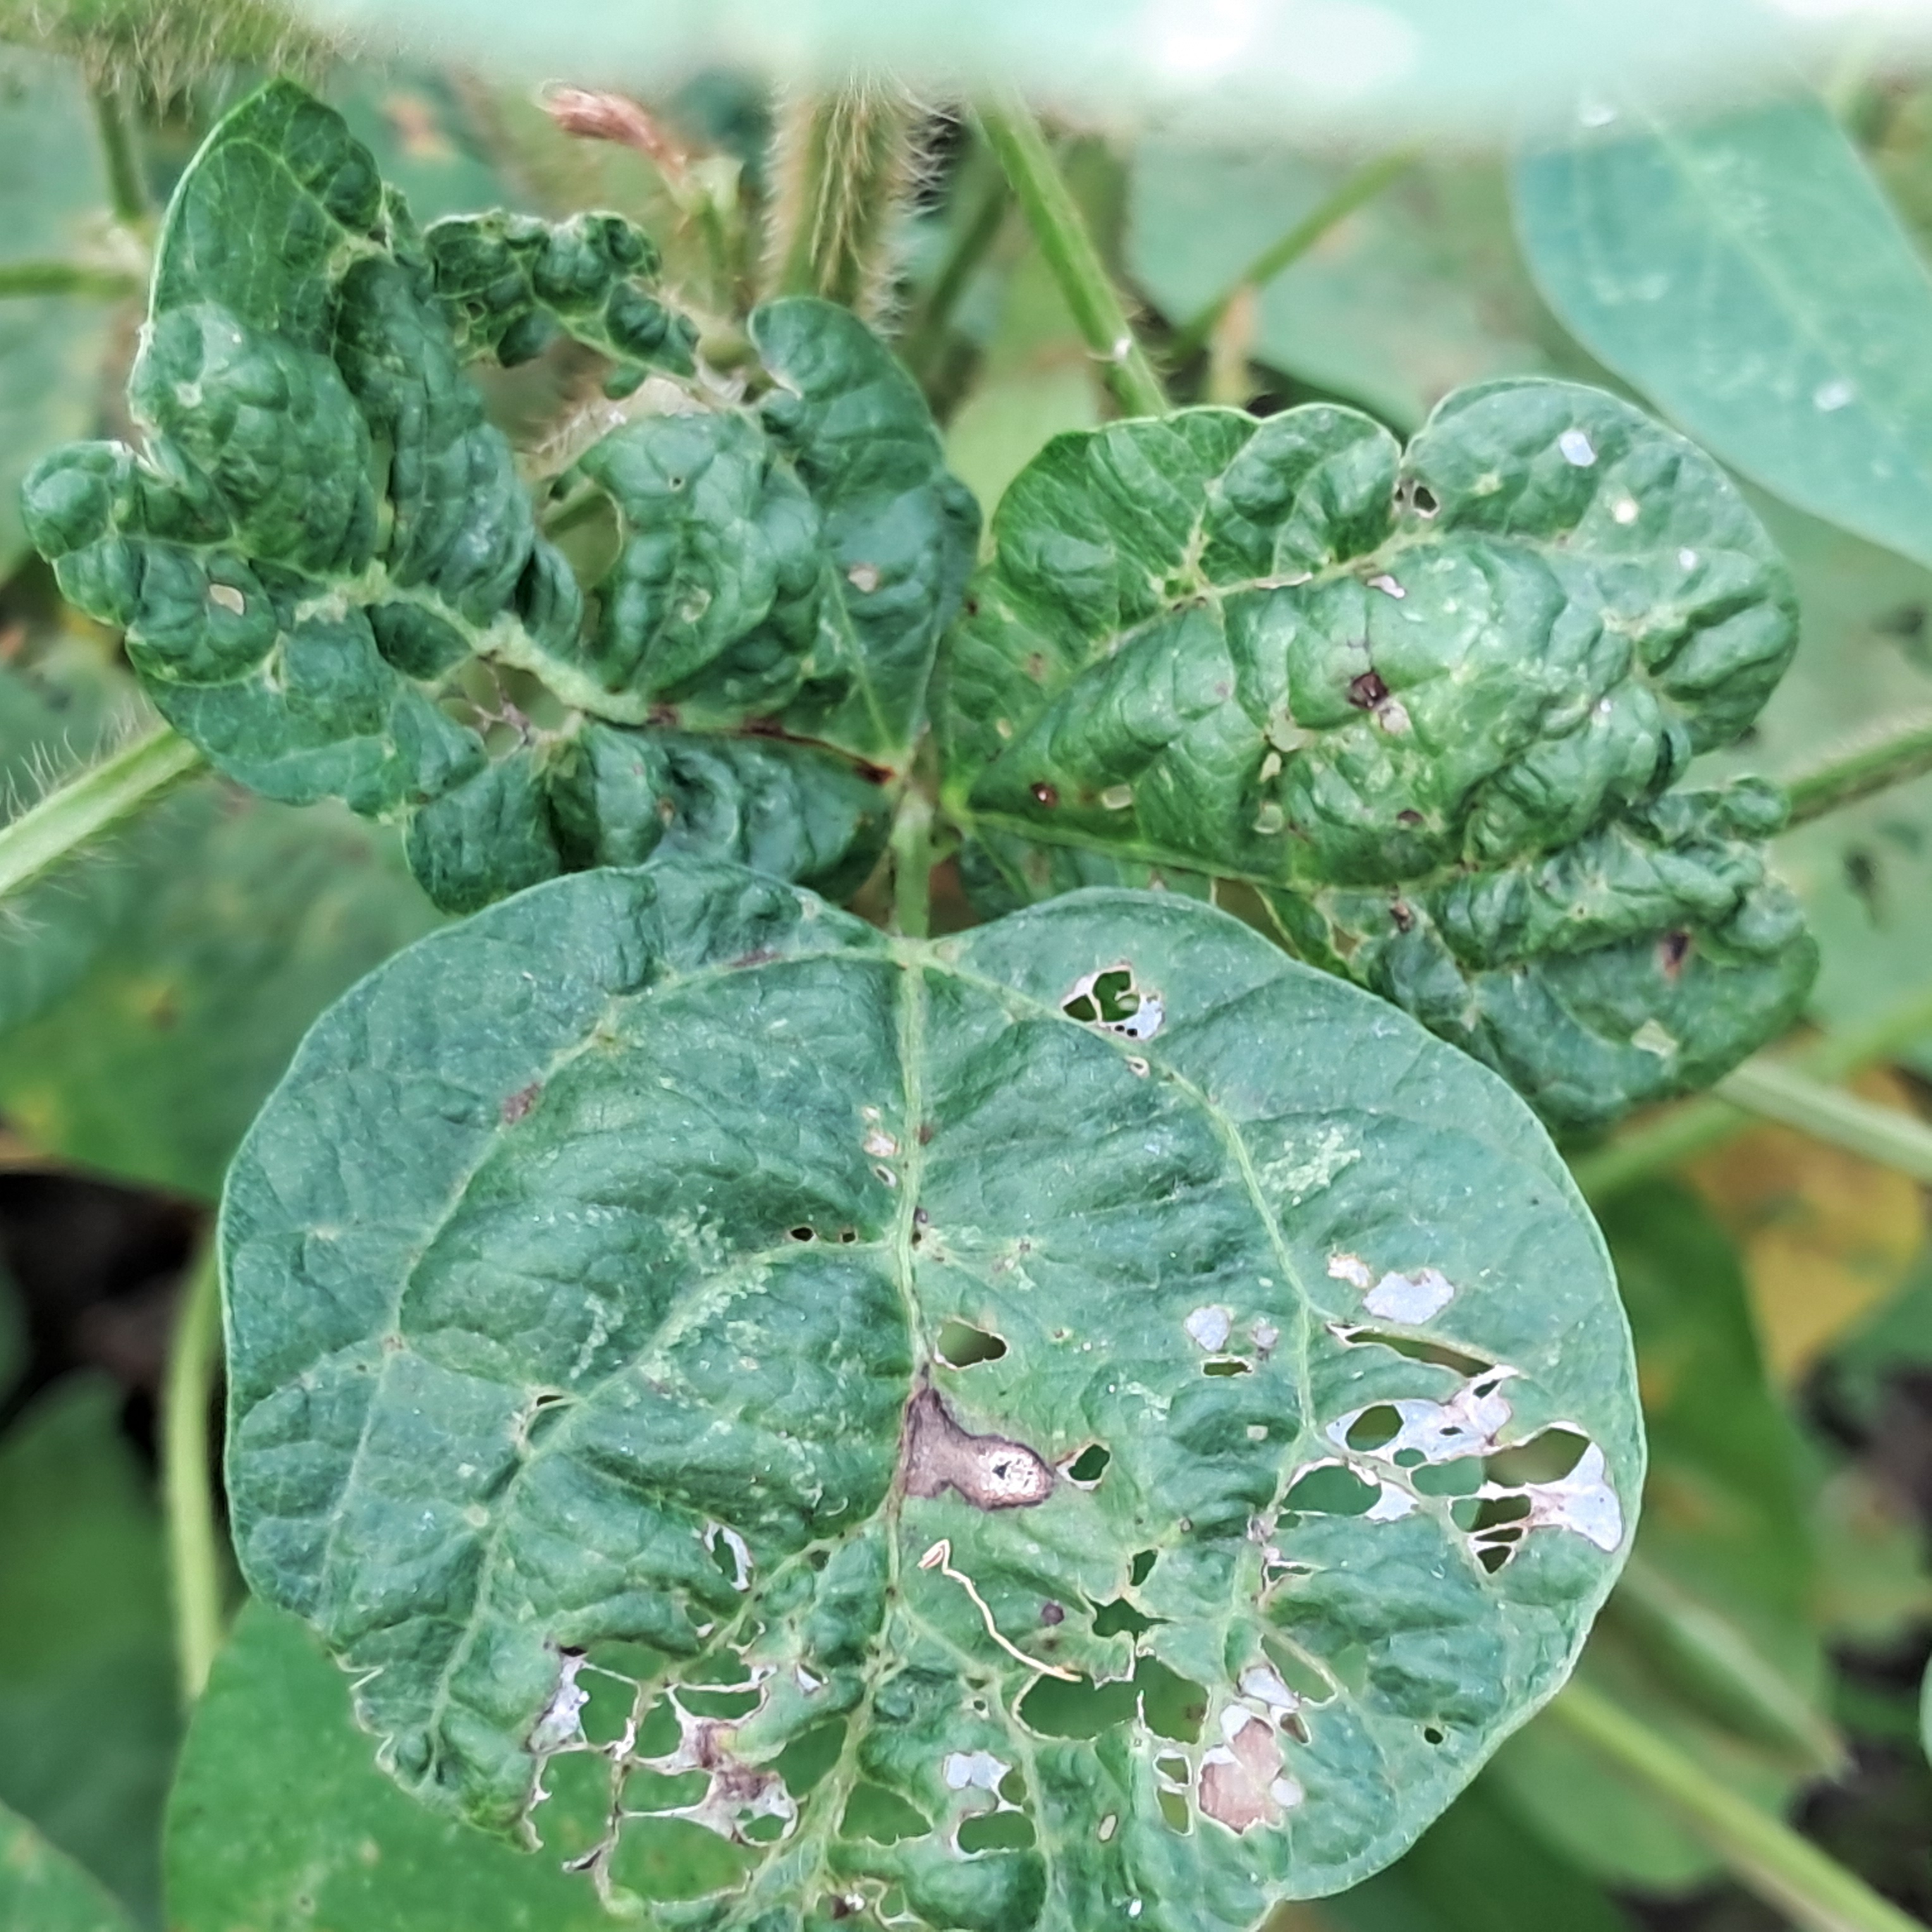
Label: Mosaic